Ethnic groups in the Philippines

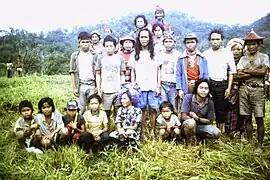
Tasaday people

The Ati are a Negrito ethnic group in the Visayas, the central portion of the Philippine archipelago. Their small numbers are principally concentrated in the islands of Boracay, Panay and Negros. They are genetically related to other Negrito ethnic groups in the Philippines such as the Aeta of Luzon, the Batak of Palawan, and the Mamanwa of Mindanao. The Ati speak a Visayan language known as Inati. As of 1980, the speakers of Inati number about 1,500. Hiligaynon and Kinaray-a are also commonly used.